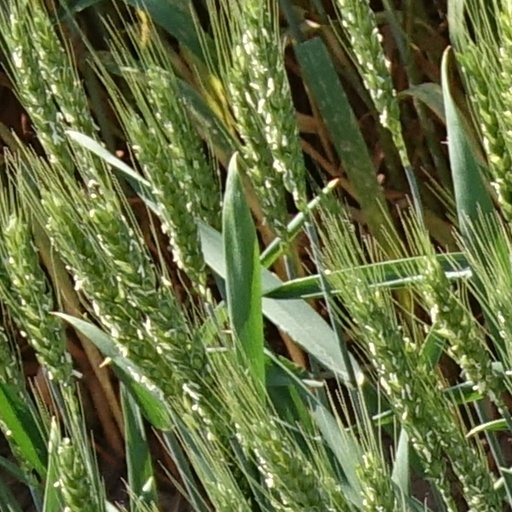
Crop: wheat